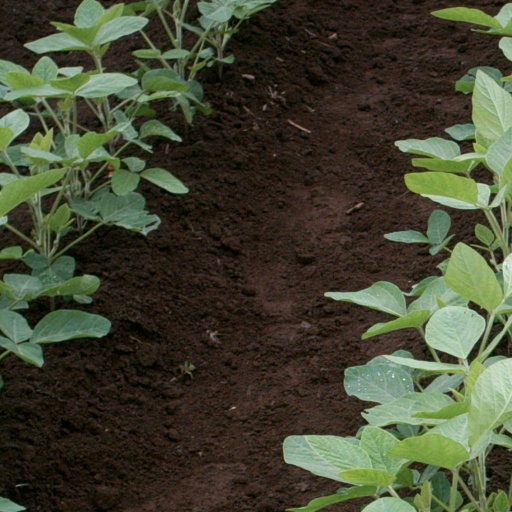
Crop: soybean